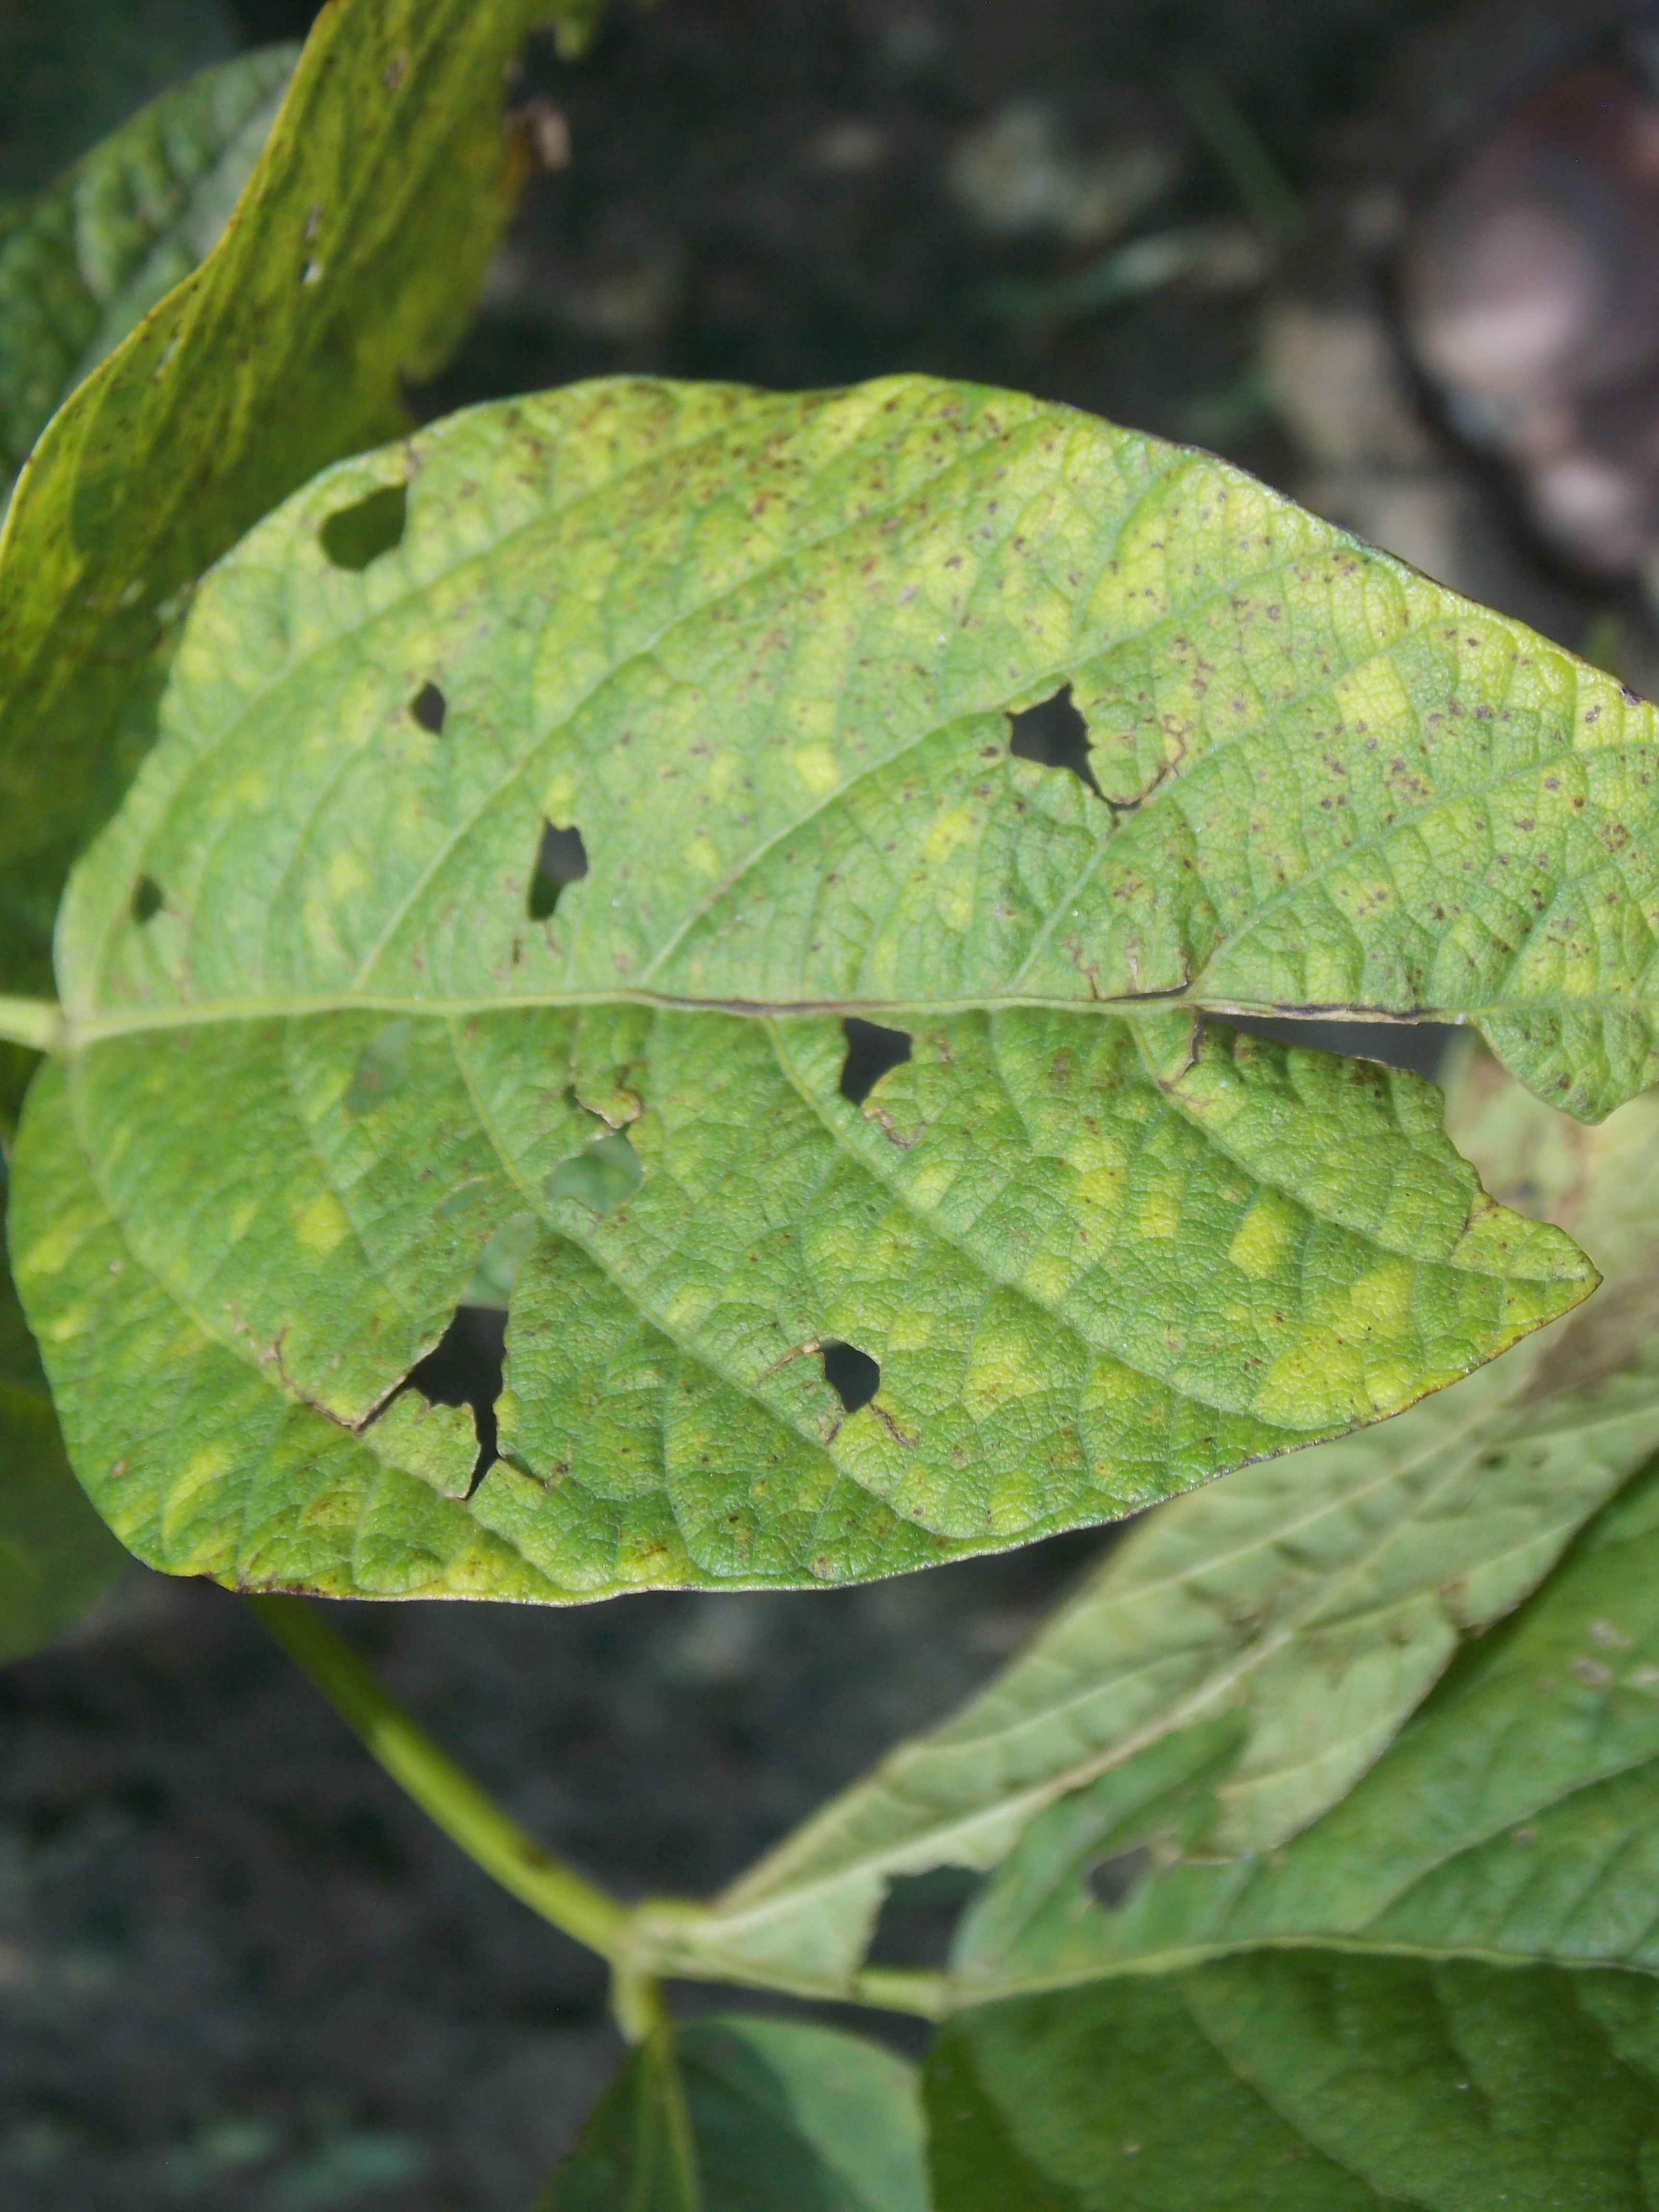
Label: Disease